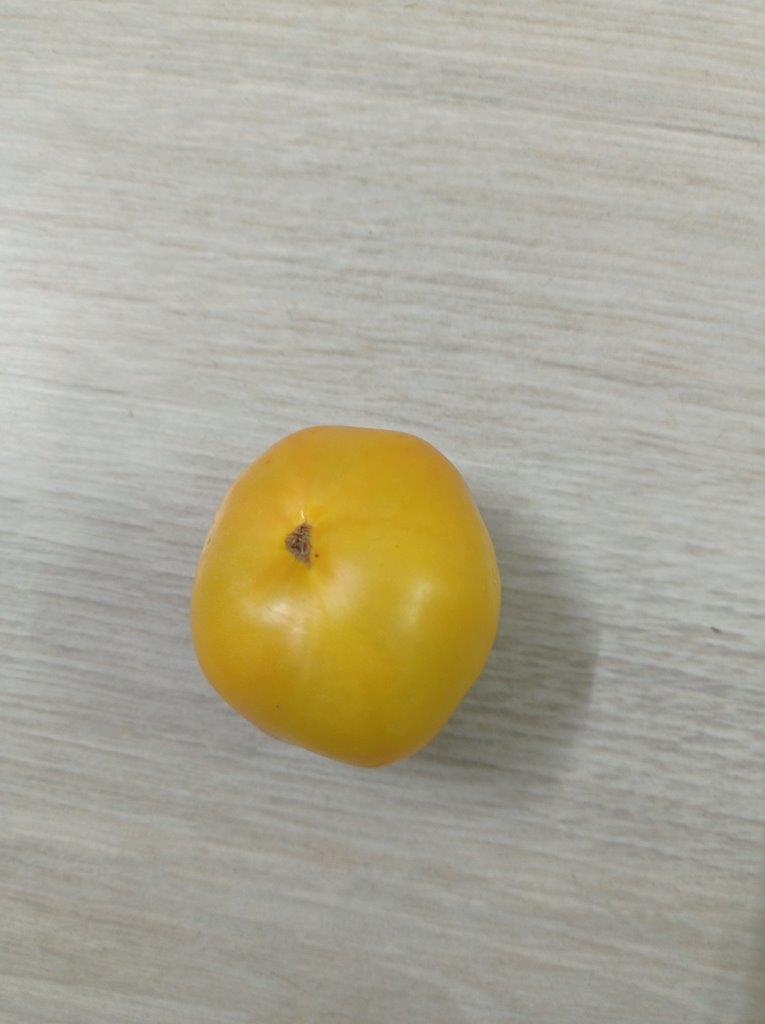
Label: Fresh